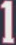
Number: 1